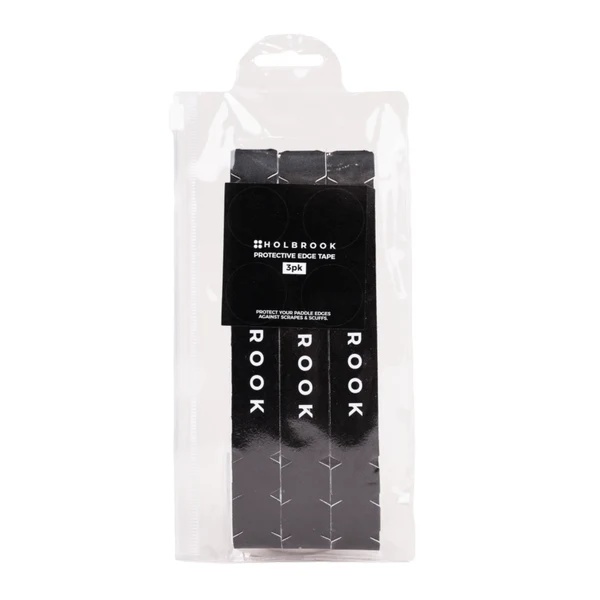
Holbrook Protective Edge Tape - (3 pack)
Protect your pickleball paddle and elevate your game with our Protective Edge Tape . Engineered with precision and crafted from durable, wear-resistant materials, this edge tape offers superior protection against chips, cracks, and impacts, ensuring your paddle stays in peak condition longer. Key Features: Wear-Resistant Material : Premium material delivers long-lasting durability and edge protection. Sawtooth Design : Seamlessly wraps around curves, eliminating wrinkles for a sleek, wrinkle-free finish. Lightweight Construction : Protects without adding unnecessary weight, maintaining your paddle's performance and balance. Whether you're an avid player or just starting out, our edge guard tape provides the perfect balance of protection, style, and functionality to keep you focused on the game.
Brand: Holbrook
Category: Sporting Goods > Athletics > Racquetball & Squash > Racquetball & Squash Training Aids